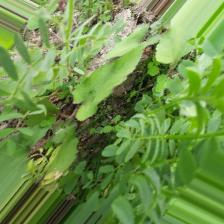
Label: Normal